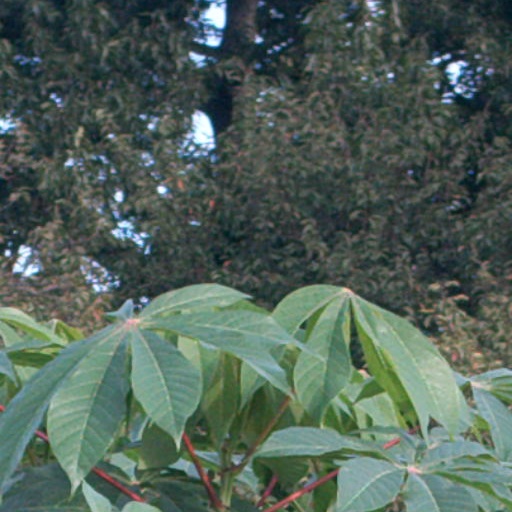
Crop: cassava